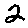
Label: 2